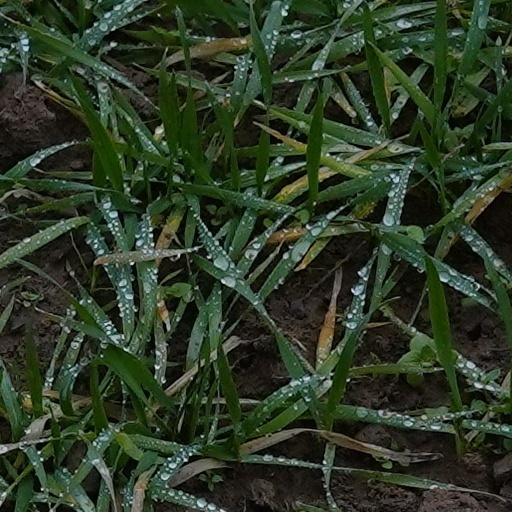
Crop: wheat